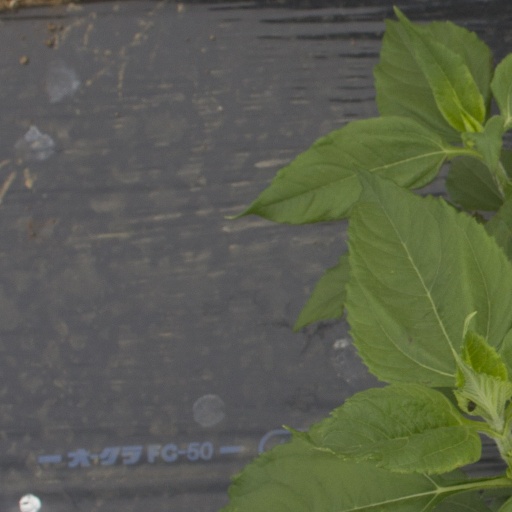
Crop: Jerusalem artichoke